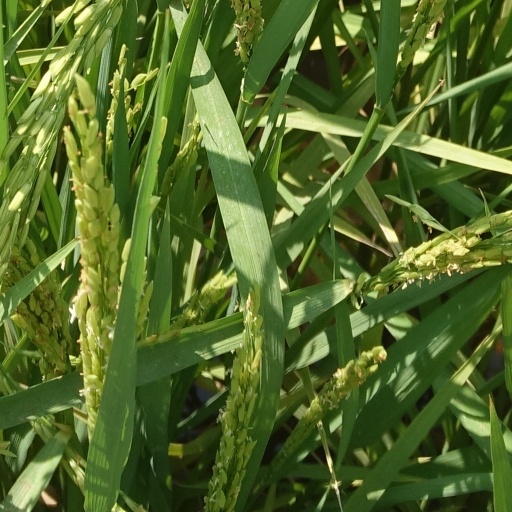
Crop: rice